Oradea

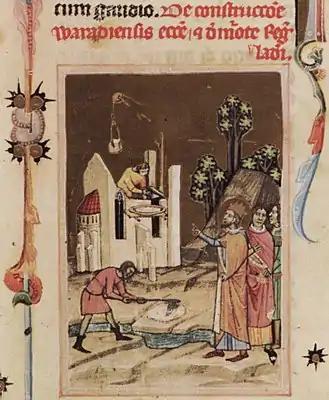
Construction of the church of Várad (now Oradea) by King Saint Ladislaus of Hungary (Chronicon Pictum, 1358)

In the 11th century, King St. Ladislaus I of Hungary founded a bishopric settlement near the city of Oradea, the present Roman Catholic Diocese of Oradea.